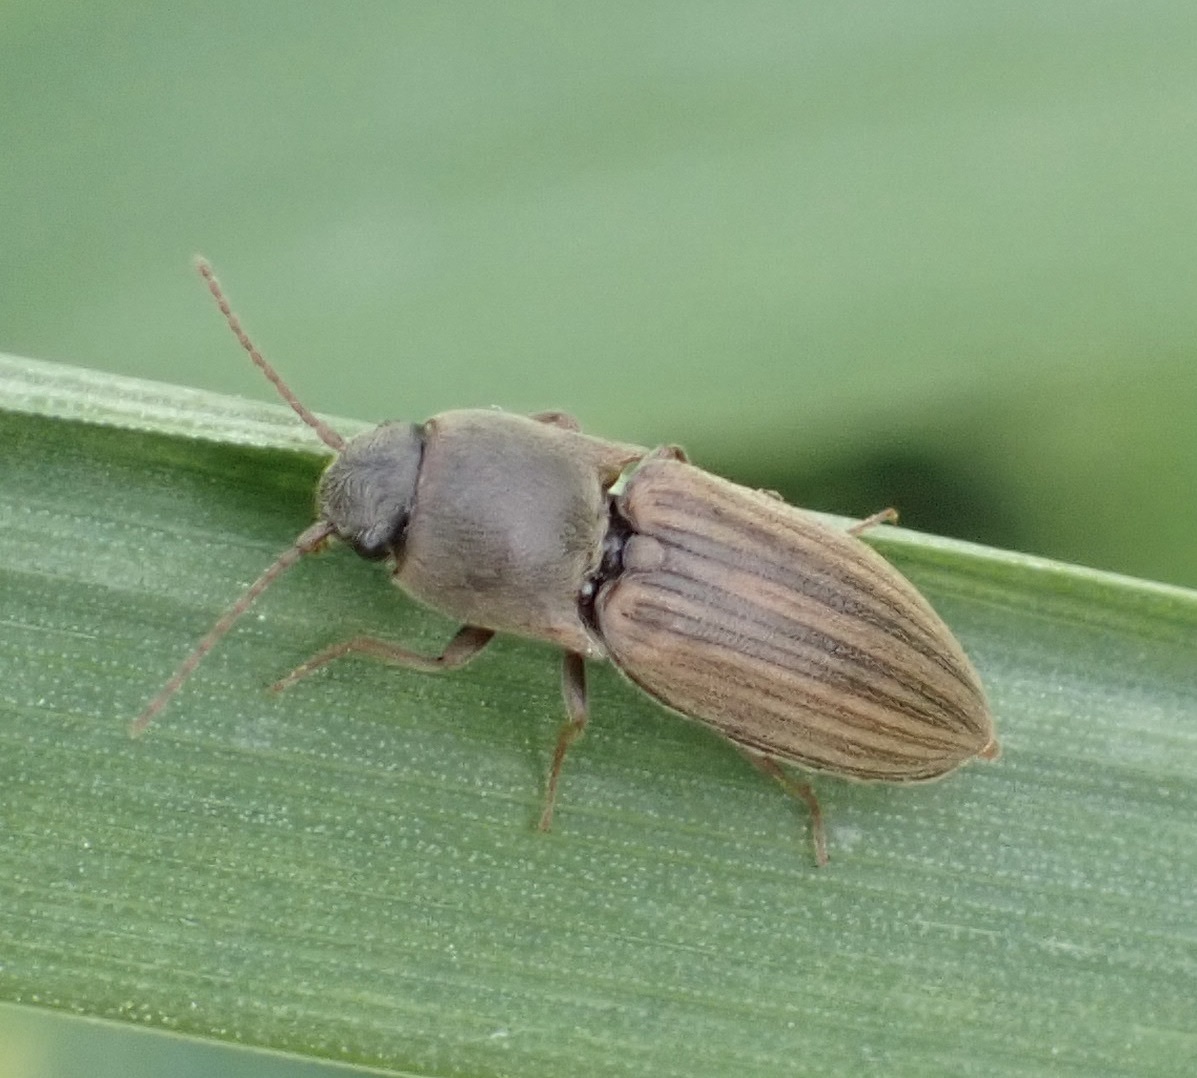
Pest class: clickbeetles_wireworms